Karl Wilhelm von Toll

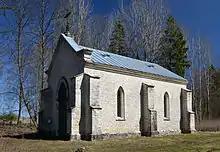
The von Toll family burial chapel at Aruküla manor (Estonia)

He was named general-adjutant to the emperor in 1823, and infantry general in 1825. In the 1829 campaign against the Turks, General von Toll was chief of the general staff. For his role in the victory at Kulevicha he was granted the title of count by Tsar Nicholas I. During the Polish campaign of 1831, he served as chief of the general staff of Hans Karl von Diebitsch, and succeeded von Diebitsch upon his death. He took part in the siege of Warsaw by Paskevich in September 1831 and succeeded wounded Paskevich as a commander in chief during the final stages of the assault of the city. In 1833 he served on the state council as minister of transport, in which capacity he paid special attention to the Institute of Transport Engineers. He subsequently retired to his estate in the Governorate of Estonia.